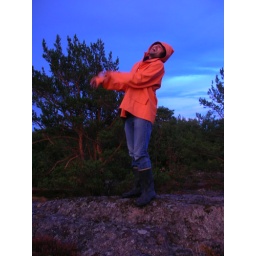
Swedish country house stopover, forest rock explorations, posessed by Abba again